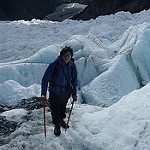
Label: glacier